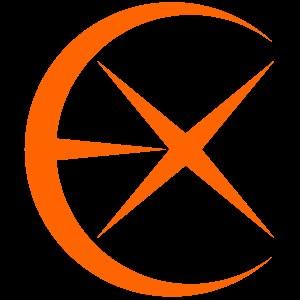
Le Conseil central des ex-musulmans est une association allemande de personnes qui ont été musulmanes ou qui sont nées dans un pays islamique. Elle a été fondée le 21 janvier 2007 et compte plus de 100 membres en Allemagne.